Volsellituba

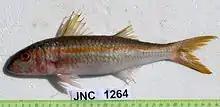
"Mulloidichthys vanicolensis", the host of three species of "Volsellituba"

The three known species of the genus are parasitic on the gills of the yellowfin goatfish "Mulloidichthys vanicolensis" (Mullidae) and were collected in the waters of the Pacific Ocean off New Caledonia.